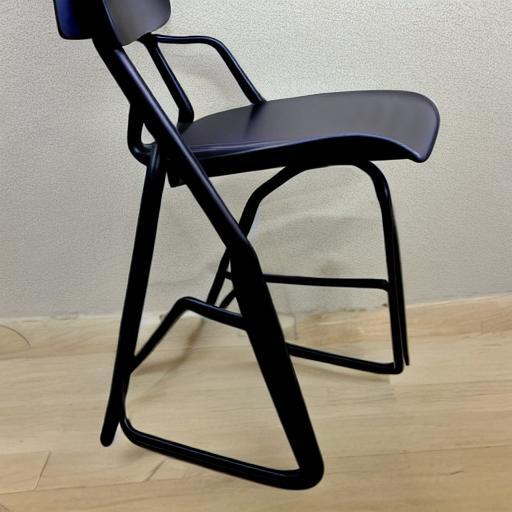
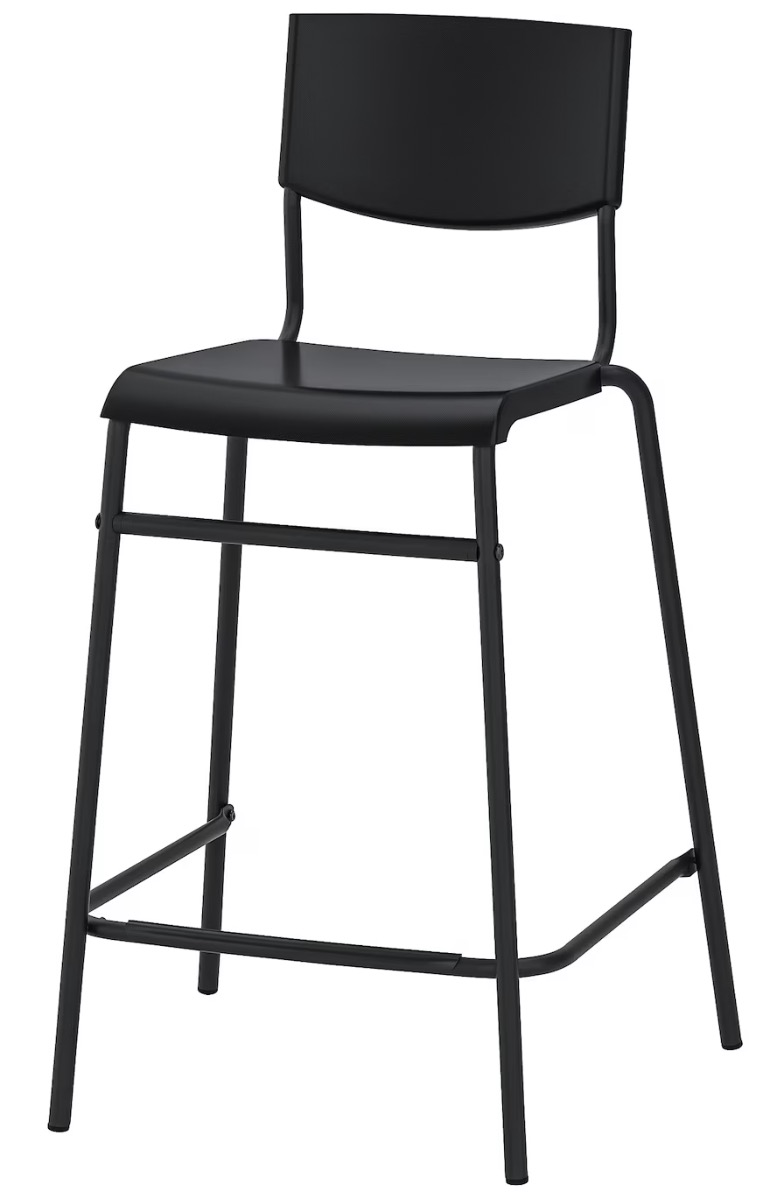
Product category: stool
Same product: no